Matt Hardy

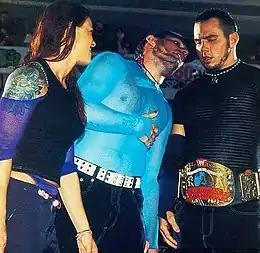
Team Extreme with Matt as European Champion in 2001

It was not until 1998, however, (at the height of The Attitude Era) that the Hardy brothers were given full-time WWF contracts and sent to train with former wrestler Dory Funk Jr. The Hardy Boyz used a cruiserweight, fast-paced high flying style in their matches, often leaping from great heights to do damage to their opponents (and themselves in the process). In 1999, while feuding with Edge and Christian, the duo briefly picked up Michael Hayes as a manager.